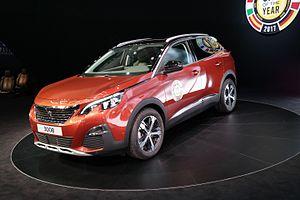
Salon international de l'automobile de Genève 2017
La 3008 II est un SUV compact du constructeur automobile français Peugeot, dévoilé à la presse le 23 mai 2016 puis présenté au public au Mondial de l'automobile de Paris 2016. La 3008 II est assemblée en France dans l'usine PSA de Sochaux.